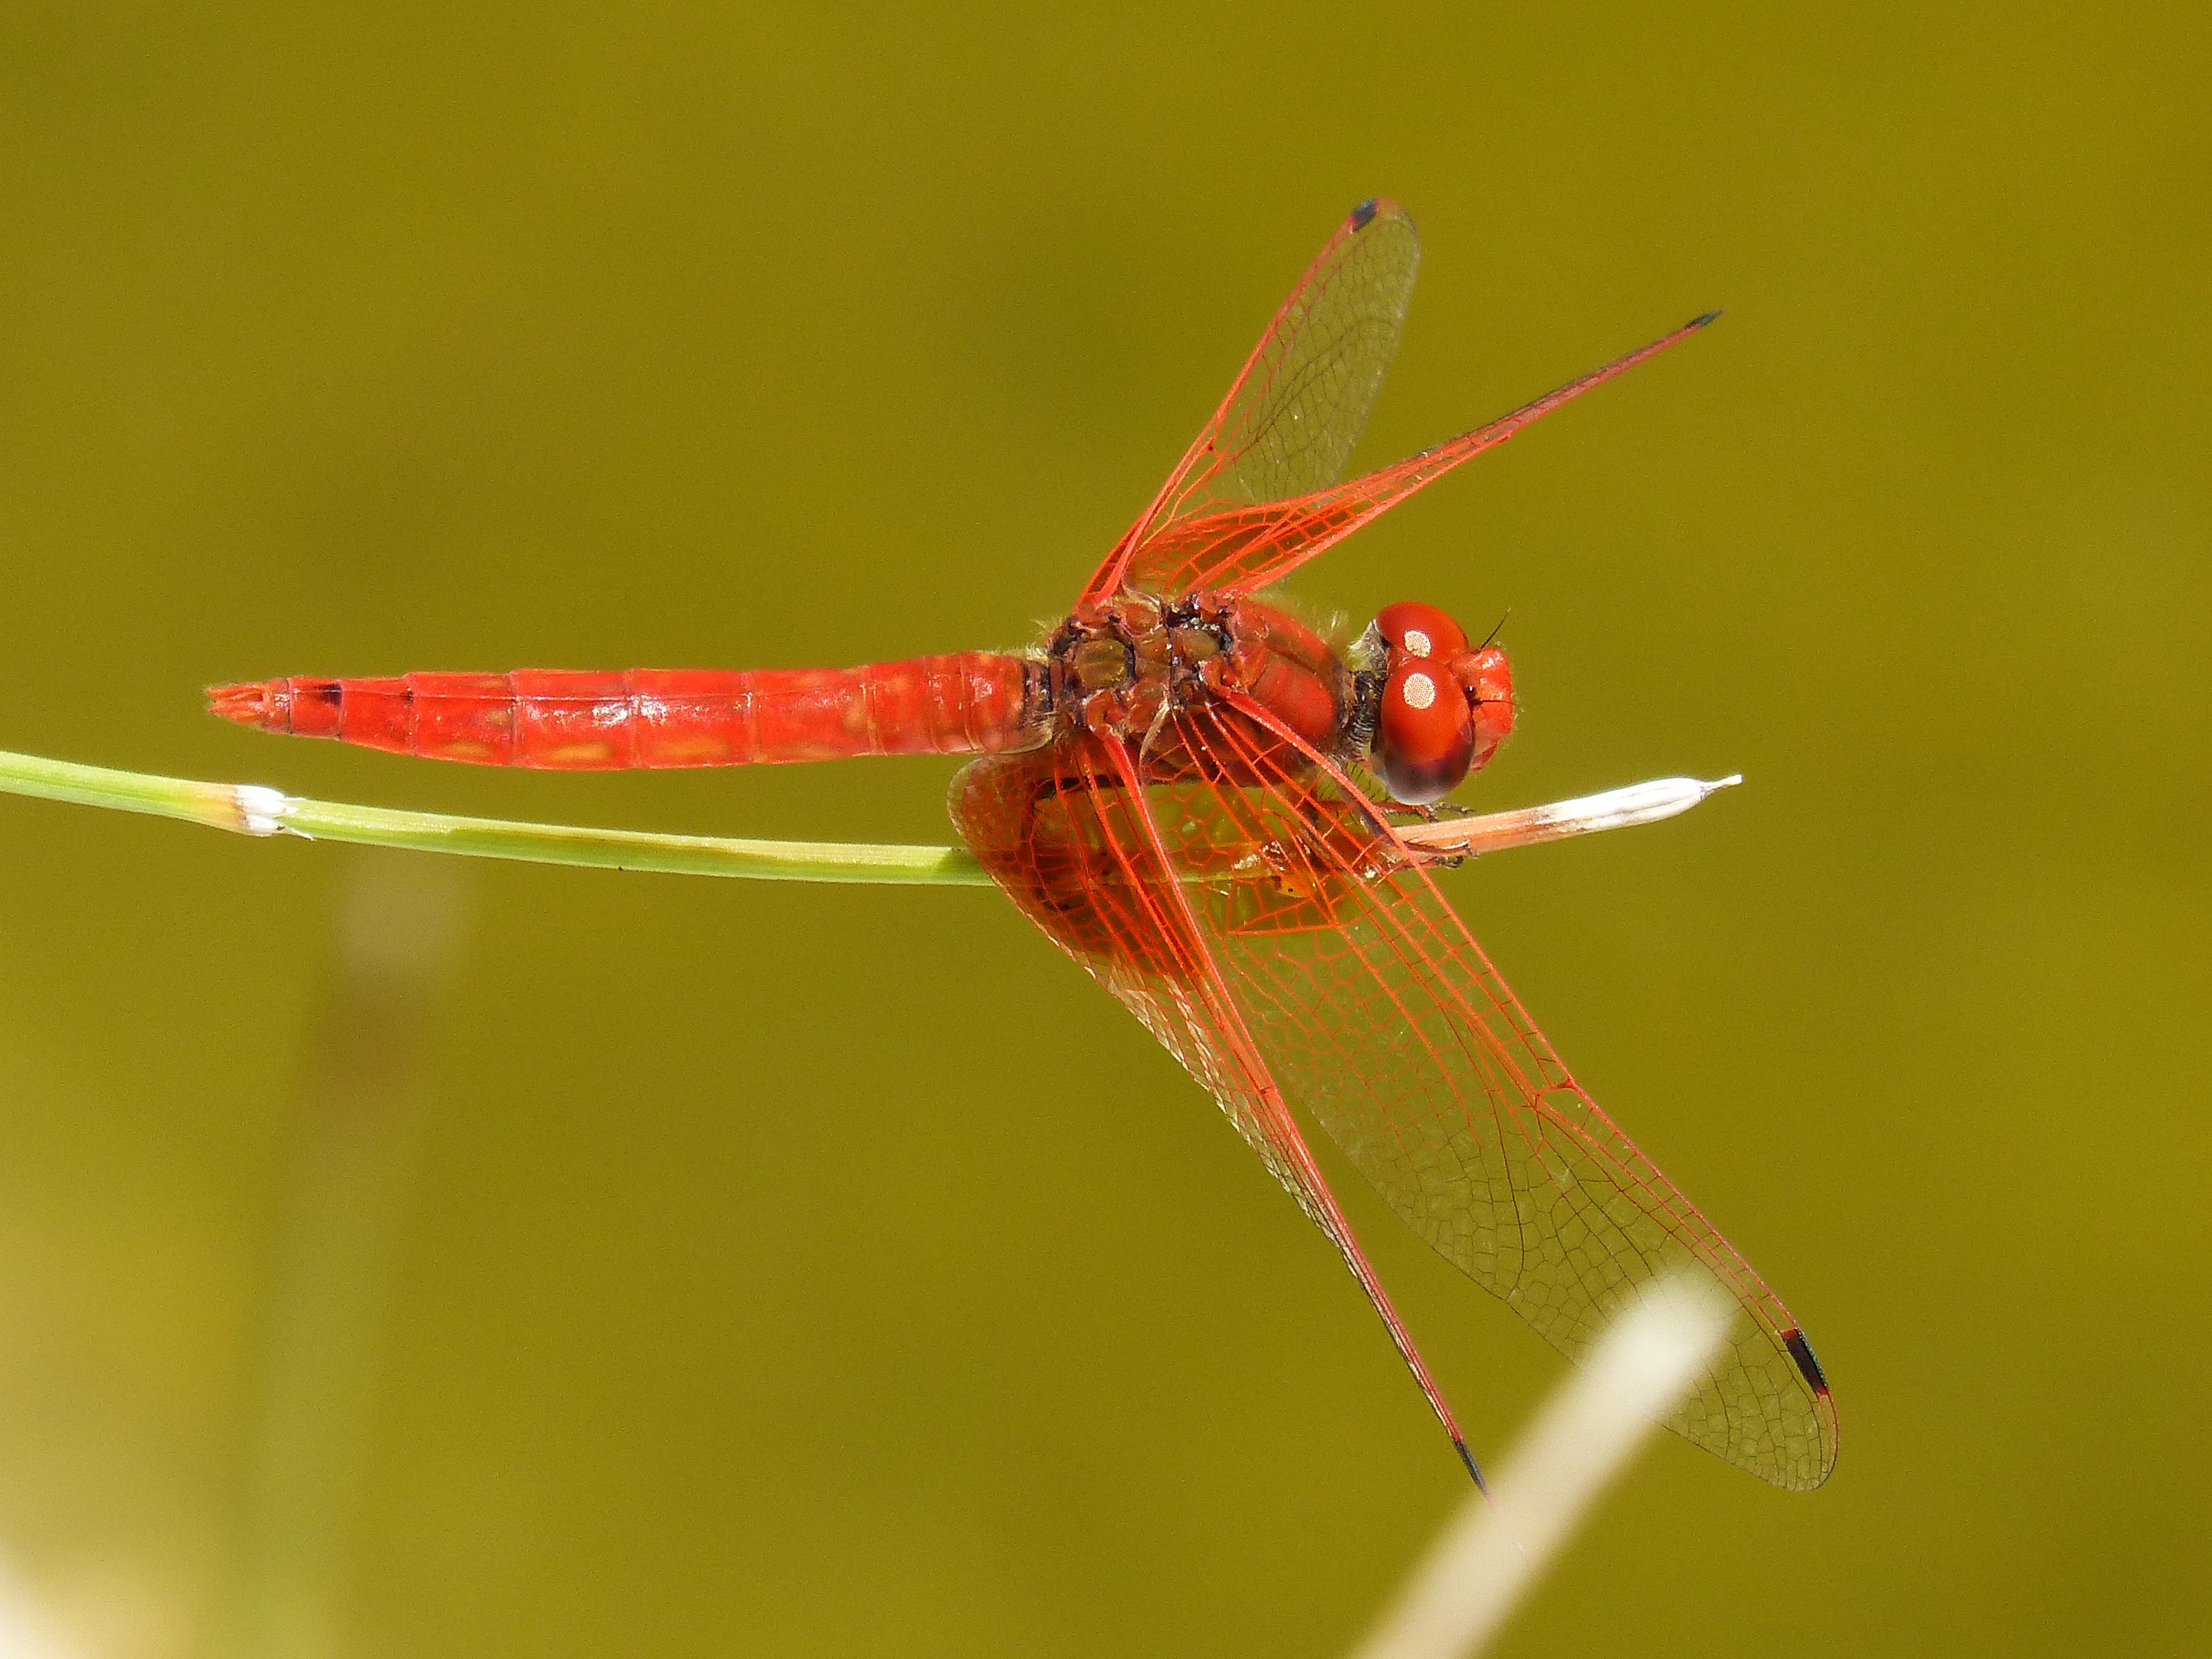
wing, photography, pond, insect, fauna, invertebrate, close up, dragonfly, damselfly, macro photography, arthropod, winged insect, red dragonfly, annulata trithemis, plant stem, dragonflies and damseflies, net winged insects